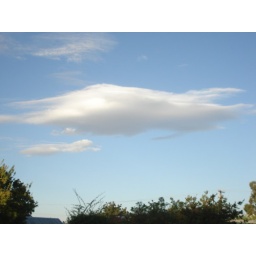
Nice cloud pattern. JUNEE white against the blue very nice indeed.